Akal Sena

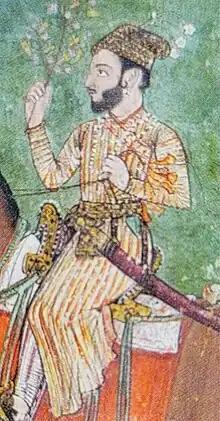
Detail of an equestrian painting of Guru Har Rai kept in the Sursinghwala collection

During the time period of Guru Arjan, an enemy of the Sikhs and the brother of Arjan, named Prithi Chand, instigated a local Mughal official named Sulahi Khan to destroy the Sikhs and the Guru. Sulahi Khan conjured up an excuse that he was collecting tax to justify him leading a small contingent against the Sikhs at Amritsar. Due to the local residents of Amritsar fearing for their personal safety, Guru Arjan left the city to prevent tragedy. Arjan made his way to Wadali and then from there to Raur. After Wadali was ransacked by bandits, Guru Arjan returned and stayed there for two years to provide security for the local residents.